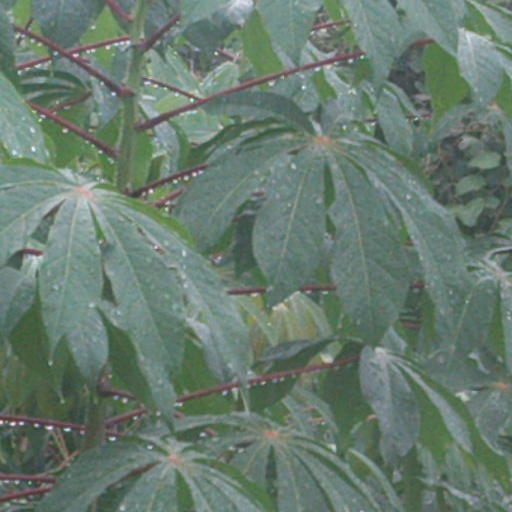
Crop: cassava